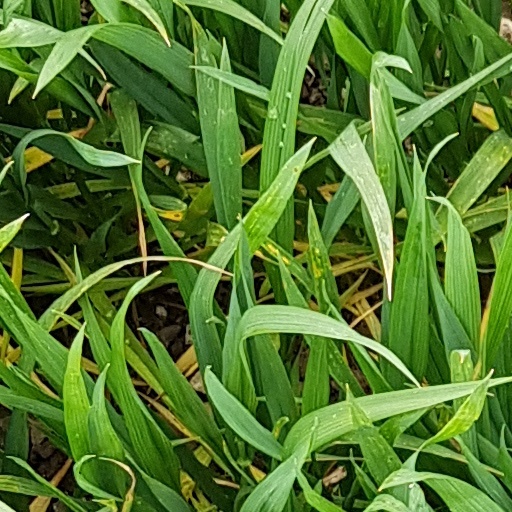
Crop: wheat